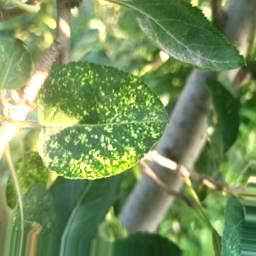
Label: Apple_Mosaic